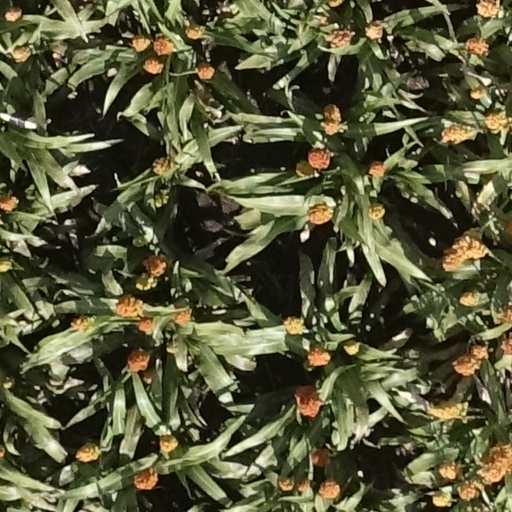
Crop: sorghum